Johann Wilhelm, Elector Palatine

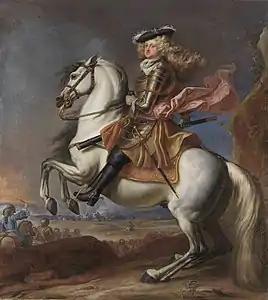
"Equestrian portrait of Johann Wilhelm" by Anthoni Schoonjans, 1702

His brother was Franz Ludwig, Count Palatine of Neuburg, his sisters were married to Holy Roman Emperor Leopold I, Peter II of Portugal, and Charles II of Spain.